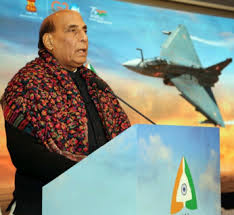
Label: Air Defense